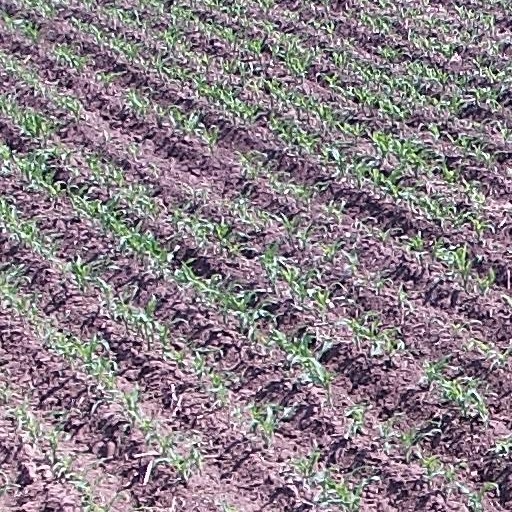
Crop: maize; corn